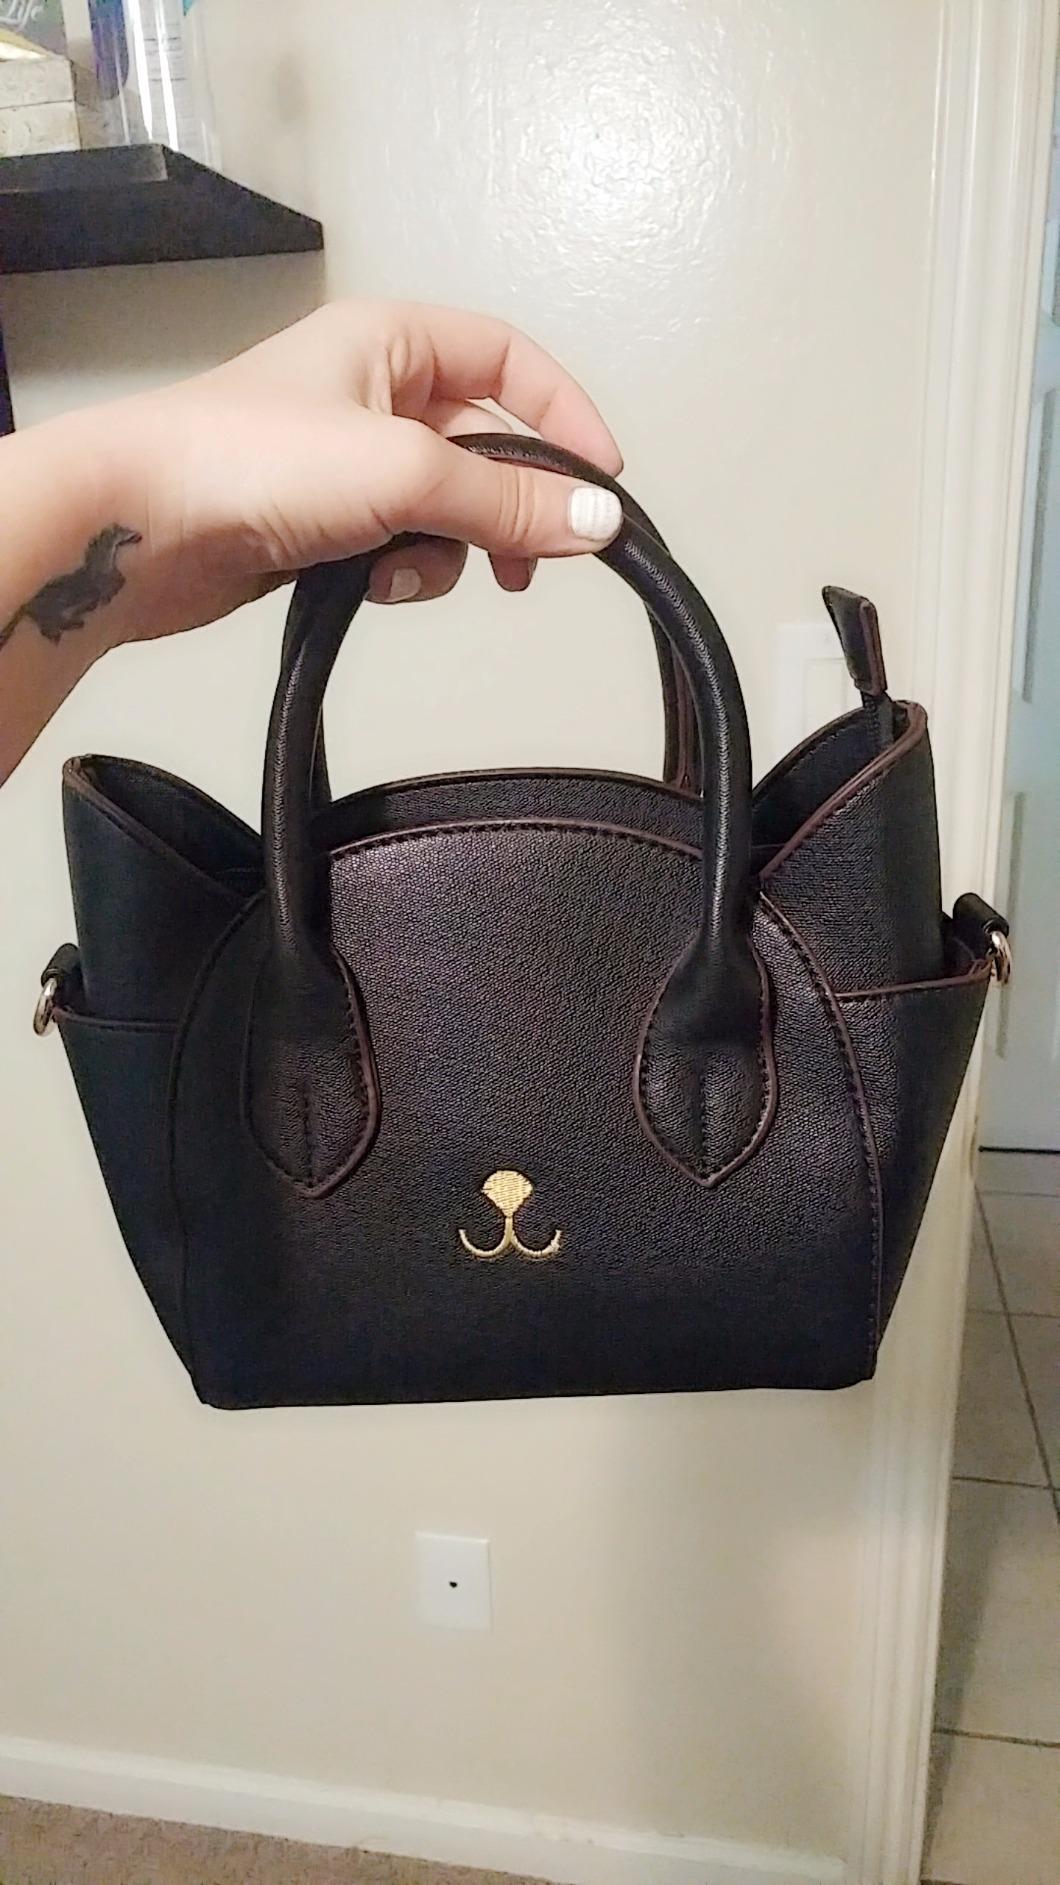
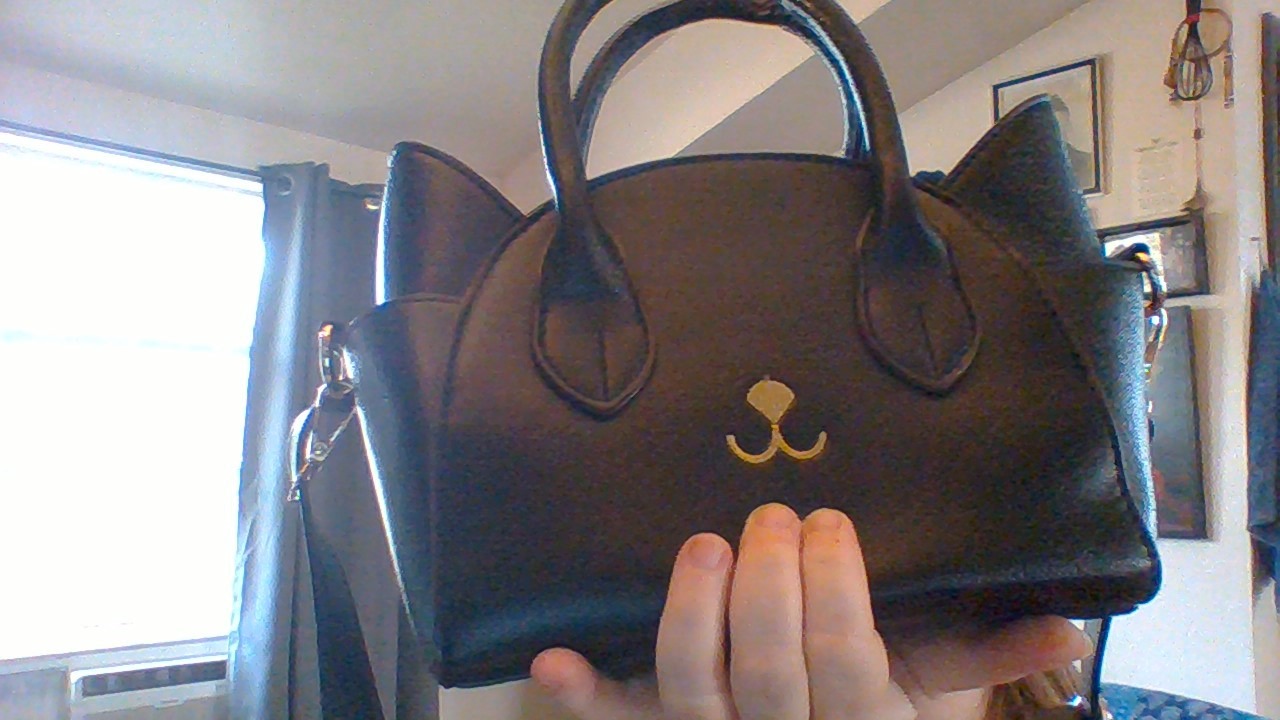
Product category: accessories_handbag
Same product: yes